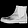
Label: Ankle boot